John Rabe (film)

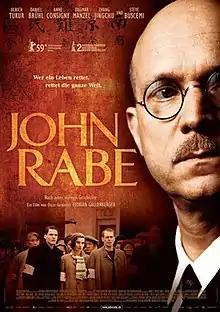
Theatrical release poster

John Rabe (released in the United Kingdom as City of War: The Story of John Rabe) is a 2009 biographical film directed by Florian Gallenberger, based upon John Rabe's published wartime diaries.